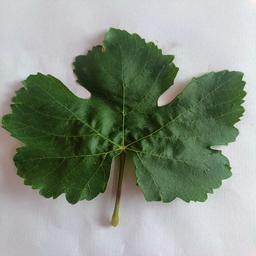
Label: Healthy Leaves